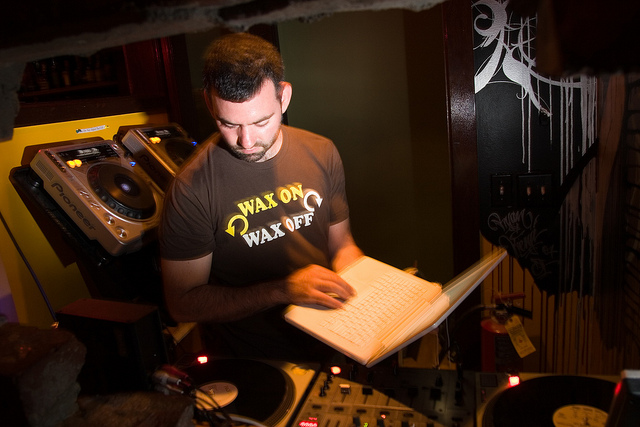
user: Given an image and a question. Answer the question in a short answer. Question: What is the man doing? Short Answer:
assistant: work